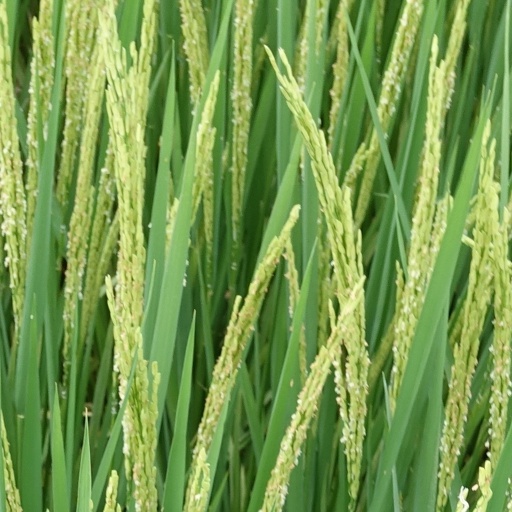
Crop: rice